Kompagnistræde 20

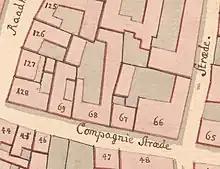
No. 66 and No. 67 seen on a detail from Christian Gedde's map of Snaren's Quarter, 1756.

The old No. 67 was listed in the new cadastre of 1756 as No. 66 and belonged to brewer Christian Veyde at that time. A portion of the old No. 68 was listed as No. 67 and was also owned by him.